Answer in natural language. Considering the relative positions, where is framed landscape photograph with black wood frame with respect to dark brown wooden bed with white blanket? Choose between the following options: left or right
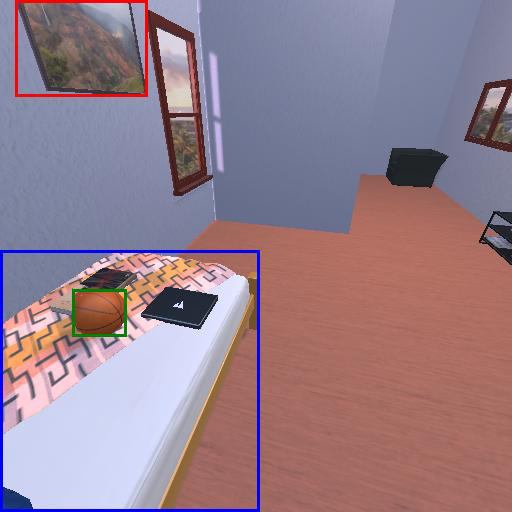
<answer>left</answer>